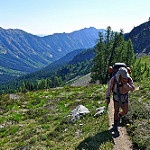
Label: mountain